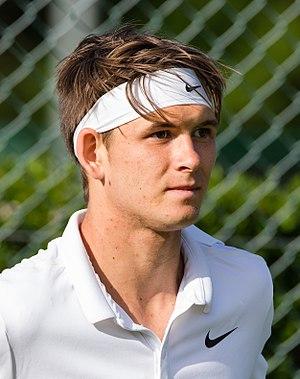
Jared Donaldson, né le 9 octobre 1996 à Providence, est un joueur de tennis professionnel américain.